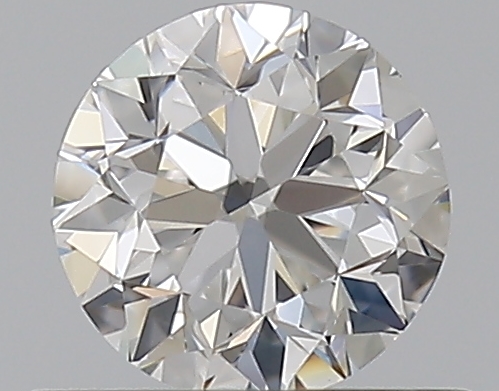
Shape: round
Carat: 0.5
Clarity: VS2
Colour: F
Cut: GD
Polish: EX
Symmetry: VG
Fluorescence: N
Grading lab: GIA
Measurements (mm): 4.87 x 4.91 x 3.23